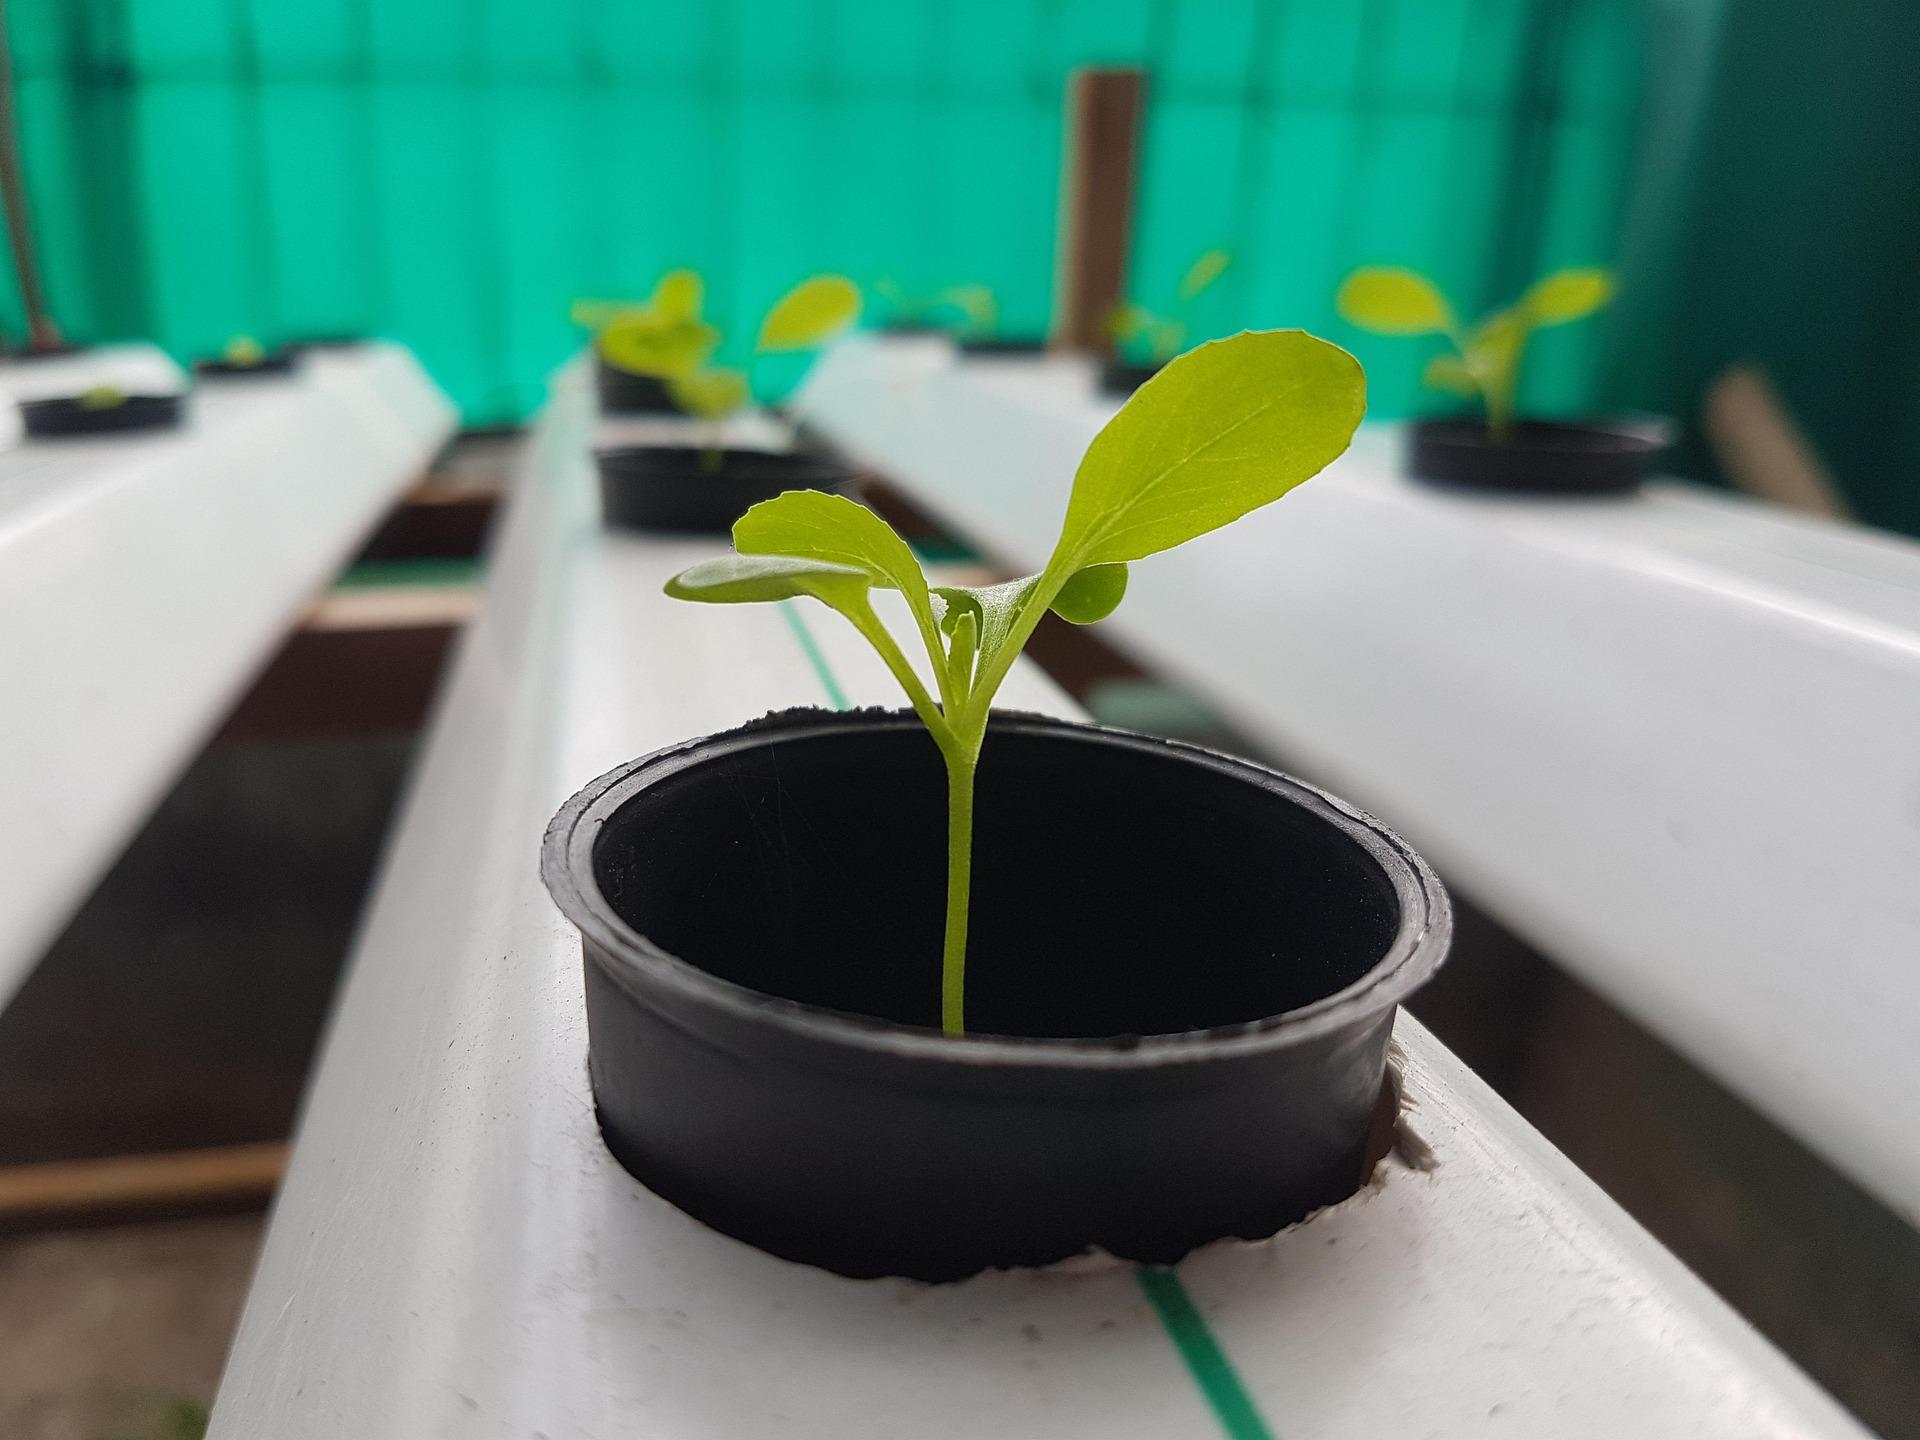
Mche mdogo wenye majani mawili unachipuka kutoka kwenye kikombe cheusi kilichowekwa ndani ya bomba jeupe, ikiashiria mfumo wa kilimo cha haidroponiki. Miche mingine inaonekana nyuma ikiendelea kukua chini ya kivuli cha wavu wa kijani.